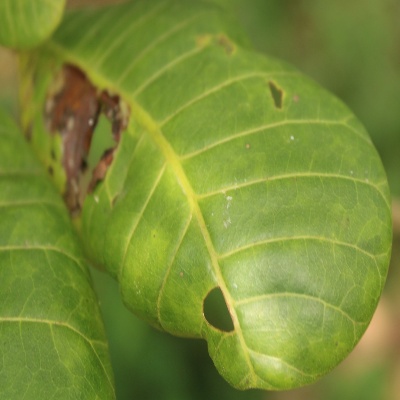
Crop: Cashew
Condition: leaf miner